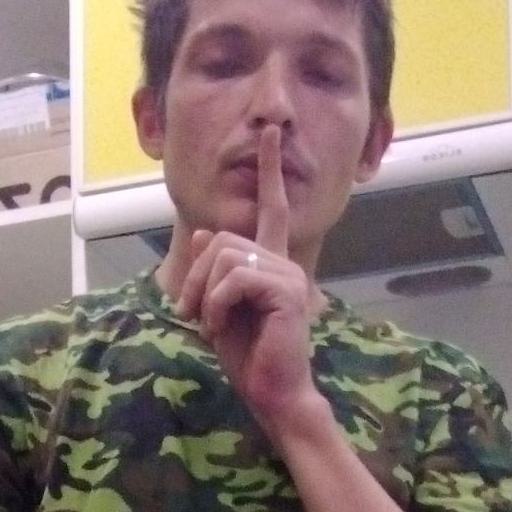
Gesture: mute